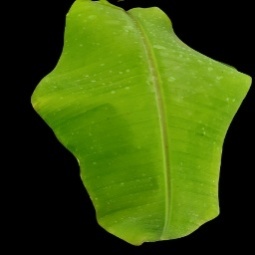
Label: Healthy